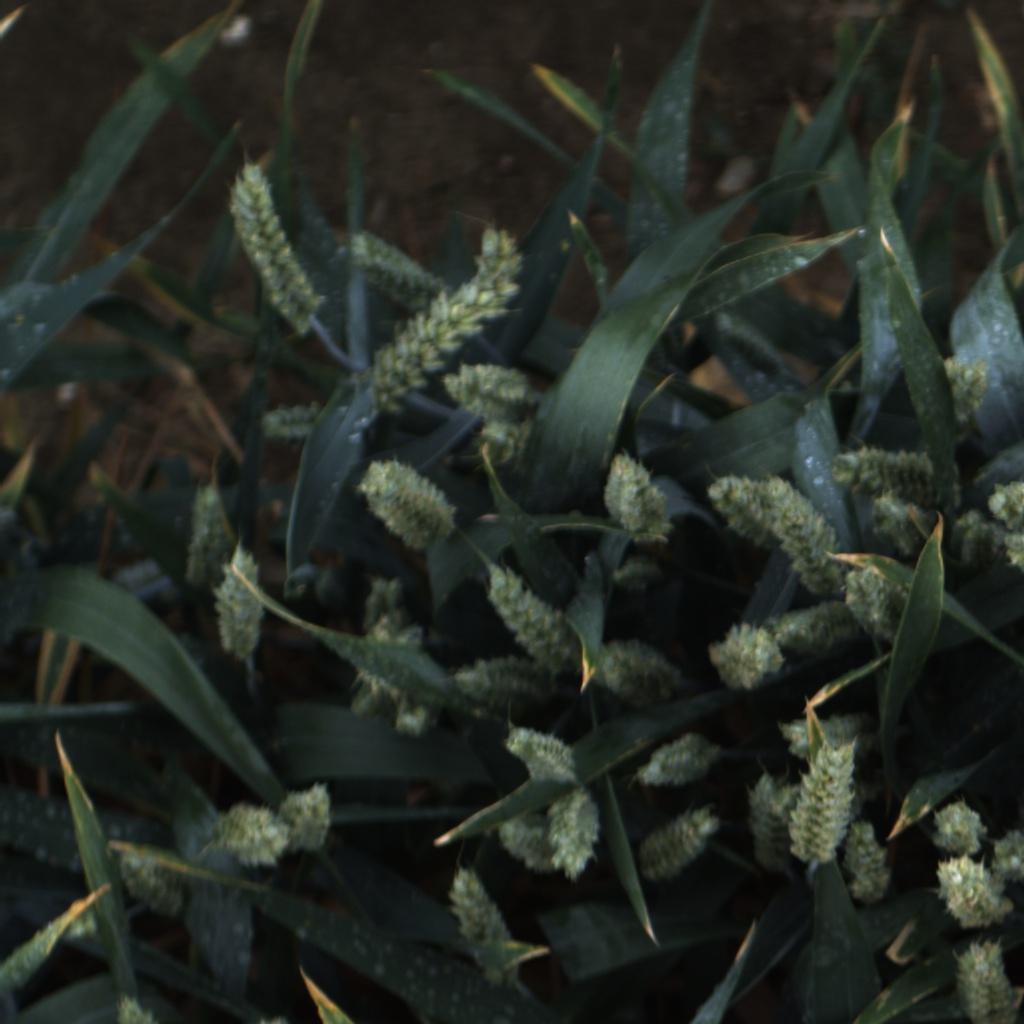
Country: UK
Location: Rothamsted
Wheat development stage: Filling - Ripening